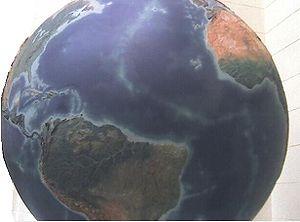
Le musée Field est un musée d'histoire naturelle situé à Chicago au 1400 South Lake Shore Drive, en bordure du lac Michigan. Il fait partie de l'ensemble connu sous le nom de Museum Campus, dans le coin sud-est de Grant Park. Le musée Field fut conçu par Daniel Burnham et le cabinet d'architectes Graham, Anderson, Probst & White. L'architecture de l'immeuble reflète le style néo-classique initié par l'exposition universelle de 1893 dans les années 1890. Il ouvre sous le nom de Columbian Museum of Chicago le 16 septembre 1893 mais est renommé en 1905 en hommage à Marshall Field, un important donateur. La collection du musée contient plus de vingt-quatre millions de spécimens qui représente qu'une petite portion de la collection complète. Le président du musée est Richard W. Lariviere. Le bâtiment a été classé sur la liste du Registre national des lieux historiques le 5 septembre 1975.